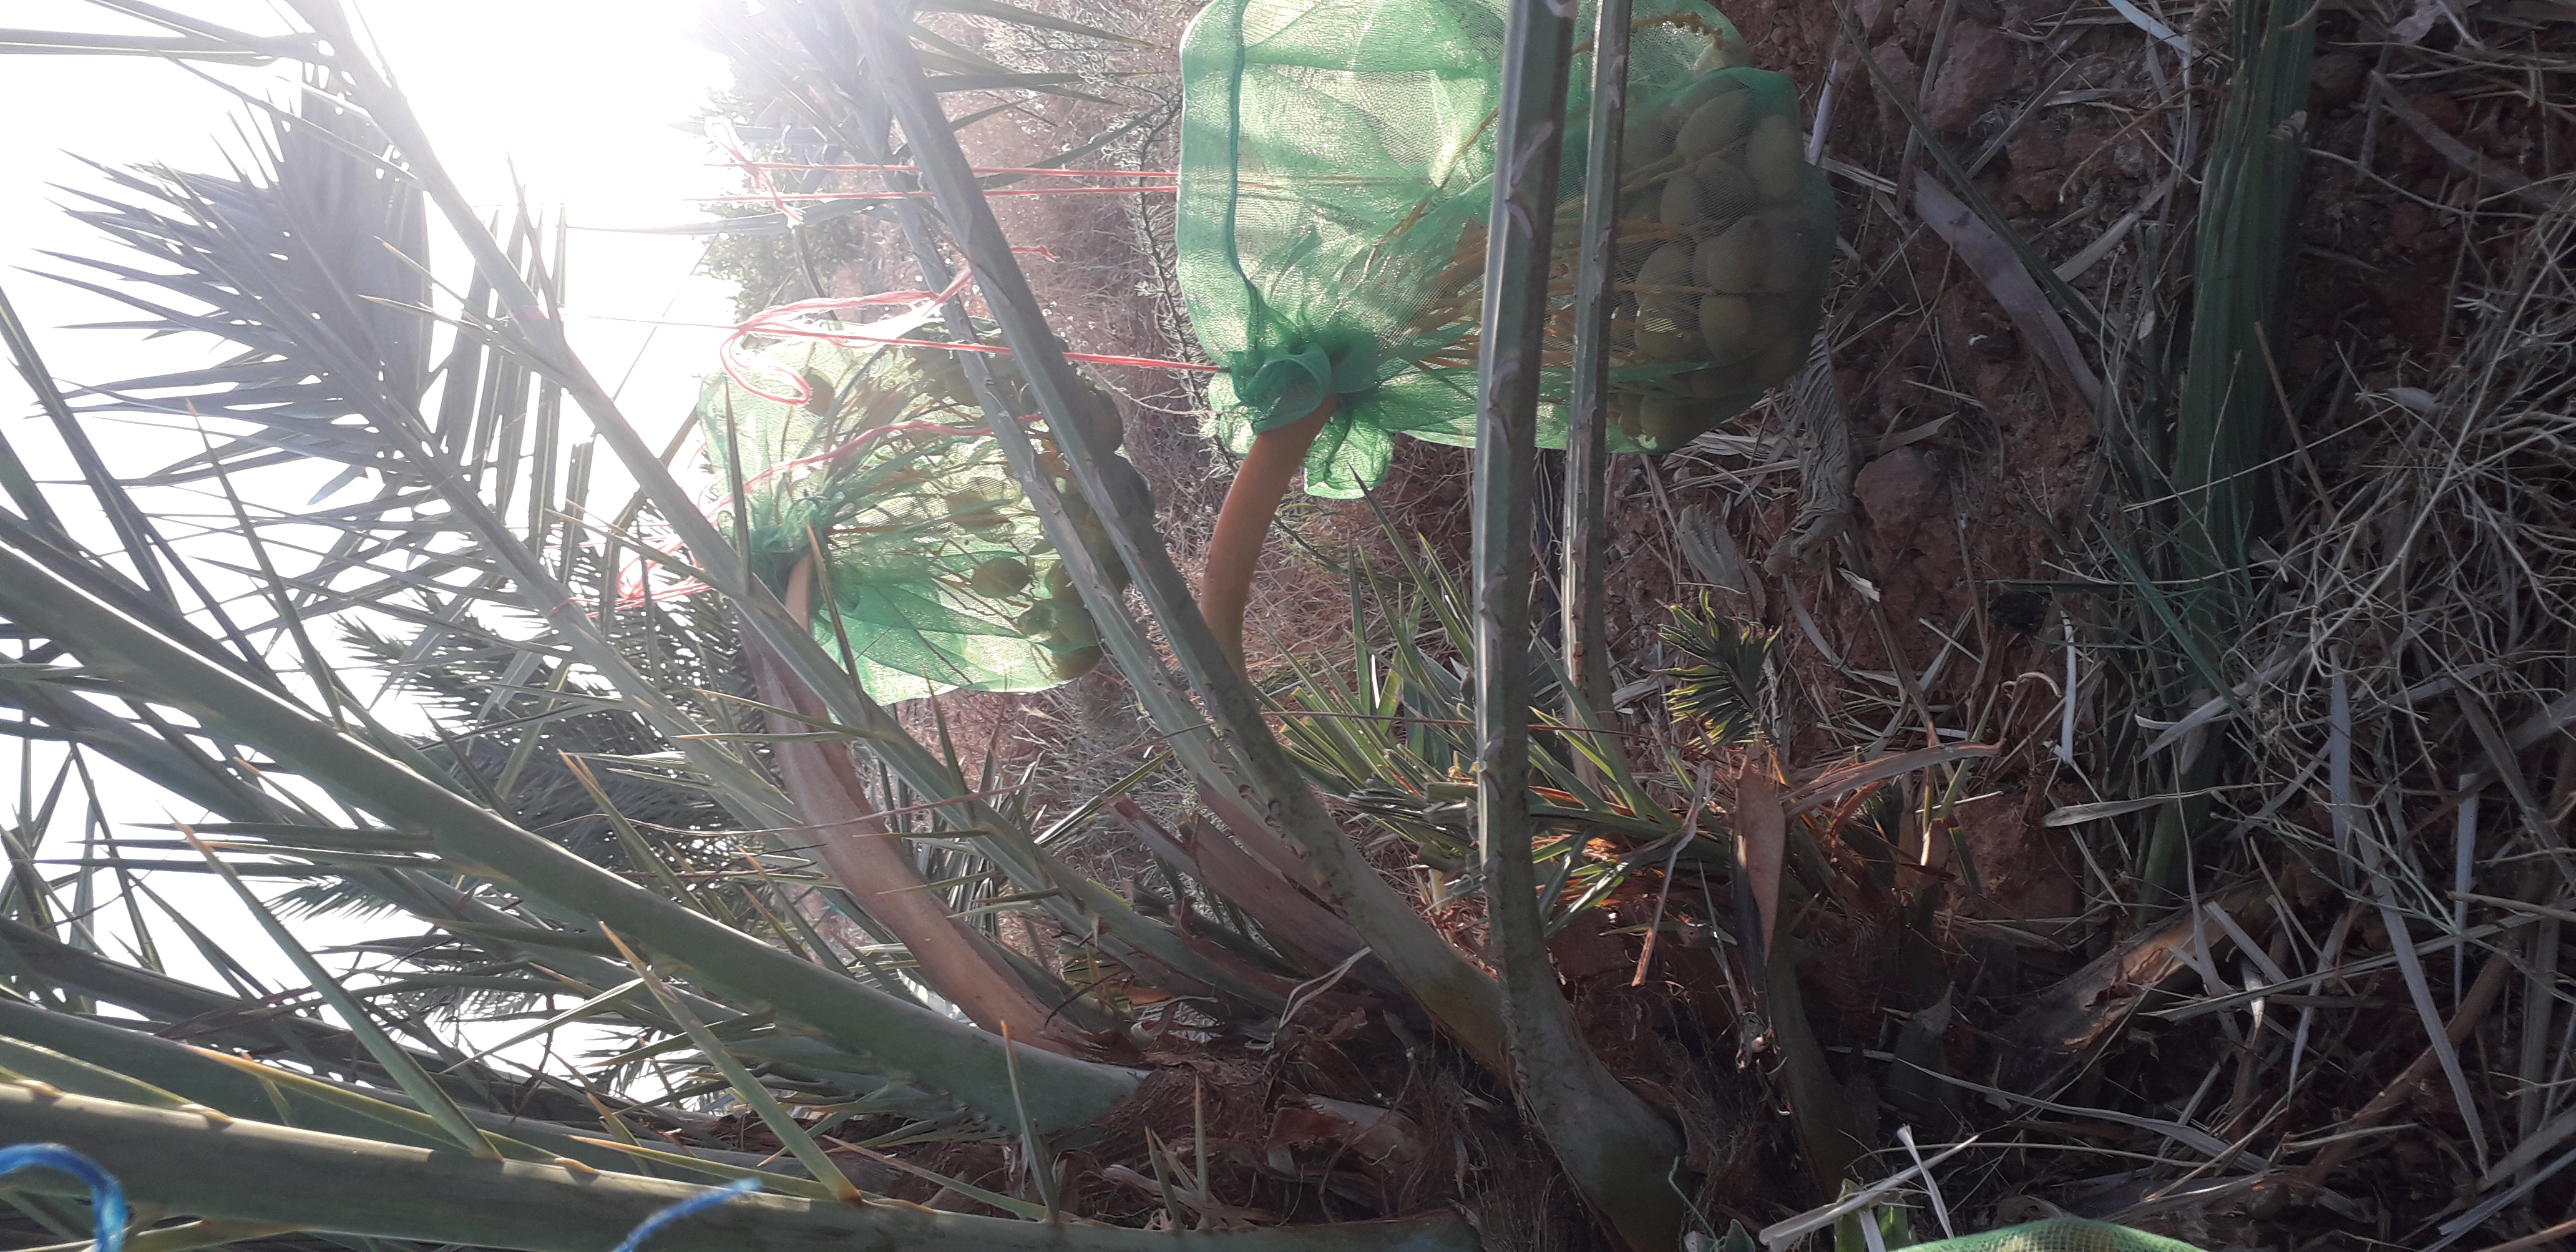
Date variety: Boumajhoul